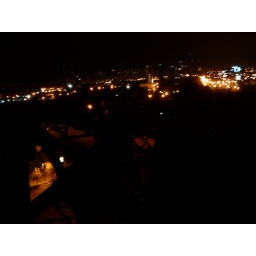
Climbed the train bridge again for the 2nd time in a matter of weeks.